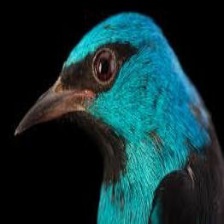
Species: BLUE DACNIS
Scientific name: DACNIS CAYANA